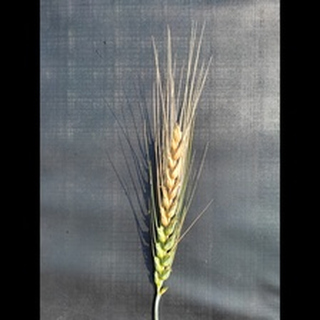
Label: wheat_blast